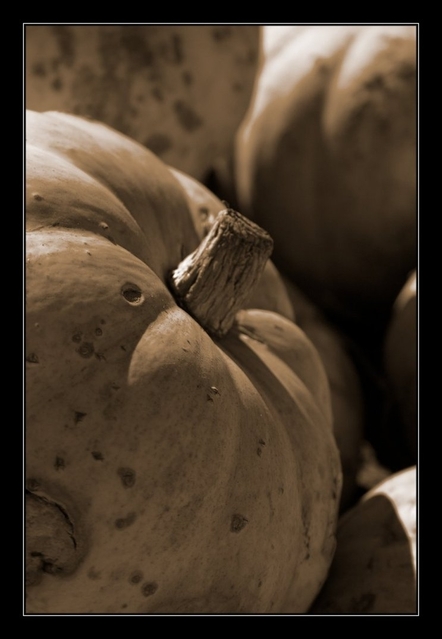
Texture: blotchy